Alpine Fault

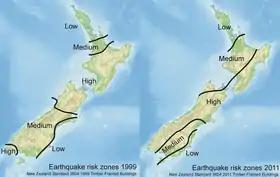
Earthquake risk zones New Zealand. Until 2011, the lack of historical earthquakes on the Alpine Fault was interpreted as meaning lower risk.

In 1940, Harold Wellman found that the Southern Alps were associated with a fault line approximately 650 km (400 miles) long. The fault was officially named the Alpine Fault in 1942 as an extension of a previously mapped structure. At the same time, Harold Wellman proposed the lateral displacement on the Alpine Fault. This displacement was inferred by Wellman due in part to the similarity of rocks in Southland and Nelson on either side of the Alpine Fault. Lateral displacements of this magnitude could not be explained by pre-plate tectonics geology and his ideas were not initially widely accepted until 1956. Wellman also proposed in 1964 that the Alpine Fault was a Cenozoic structure, which was in conflict with the older Mesozoic age accepted at the time. This idea coupled with the displacement on the fault proposed that the earth's surface was in relatively rapid constant movement and helped to overthrow the old geosynclinal hypothesis in favour of plate tectonics.